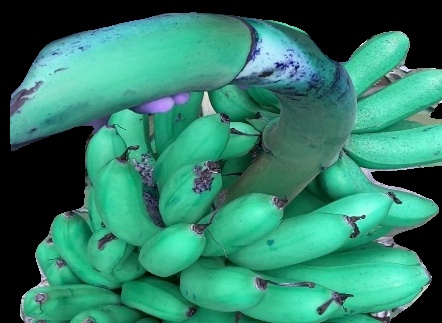
Variety: rasbale
Grade: grade1